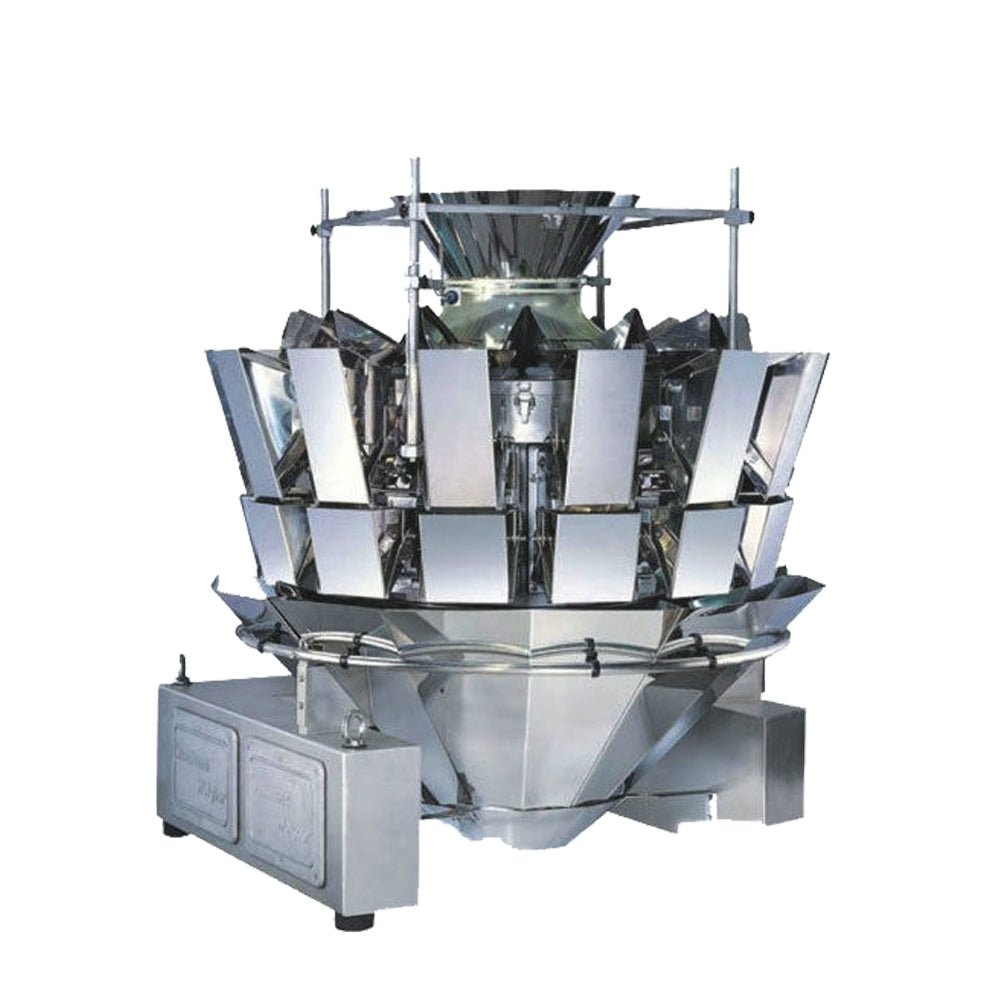
14 Head Weighing Combination Scale Multi-function Weigher For Packaging,Weighing Combination Scale
Combination scale Product Description Applicable for weighing of all types of small-sized / dosed, granular products, such as prepared herbal medicine, tea, seeds, MSG, chicken essence seasoning, coffee beans, chocolate beans, etc. 1. Professional digital weighing module for high precision and good stability. 2. Control system: MCU or PLC (optional). 3. Touch screen interface has different levels of authorized access; up to 16 different languages for choice; application software upgraded through USB. 4. Factory parameters recovery function; 99 preset product parameters to meet different parameter program requirements. 5. Weighing hopper able to discharge in turn to effectively prevent products from blocking. 6. Weighing and counting function to meet diverse needs from customers. 7. Real-time display of amplitude of each vibration pan as well as product weight in each hopper to better monitor the running status of the machine. Model TD-14-0.5L Single Weighing range 50-2000g Avg. Accuracy 0.1~1g Max.speed 10-60 bags/min Control panel 7 inch color touch screen Hoppers Volume 0.5L(single door) / 2.5L(double door), plain plate Driving system Step Motor Control system Modular control system Power requirement AC 220V/110V ±10% 50Hz(60Hz) 1KW Options Dimple plate/timing hopper/printer/rotary top cone/multi-mouth top cone/reject device Packaging dimension (mm) 1650*1080*1110mm Gross weight 380KG
Brand: CECLE Machine
Category: Business & Industrial > Manufacturing > Packaging Machines > Filling Machines